Intersky Falcon

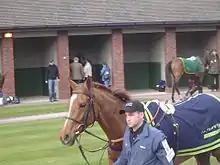
Intersky Falcon at Cheltenham in 2005.

Intersky Falcon (foaled 19 February 1997) is a retired British Thoroughbred racehorse who competed in National Hunt racing. He won eleven hurdle races and one steeplechase in a thirty-six race career which lasted from February 2001 until July 2006. He recorded his first major win when taking the Swinton Handicap Hurdle at Haydock Park Racecourse in May 2002. He went on to win the John James McManus Memorial Hurdle in Ireland in 2002 and 2003 and the Fighting Fifth Hurdle in 2002. Intersky Falcon's most notable achievement was to record back-to-back victories in the Christmas Hurdle, decisively defeating the reigning Champion Hurdler on each occasion. He never won at Cheltenham, but ran in four consecutive renewals of the Champion Hurdle, finishing fifth, third, sixth and eleventh.